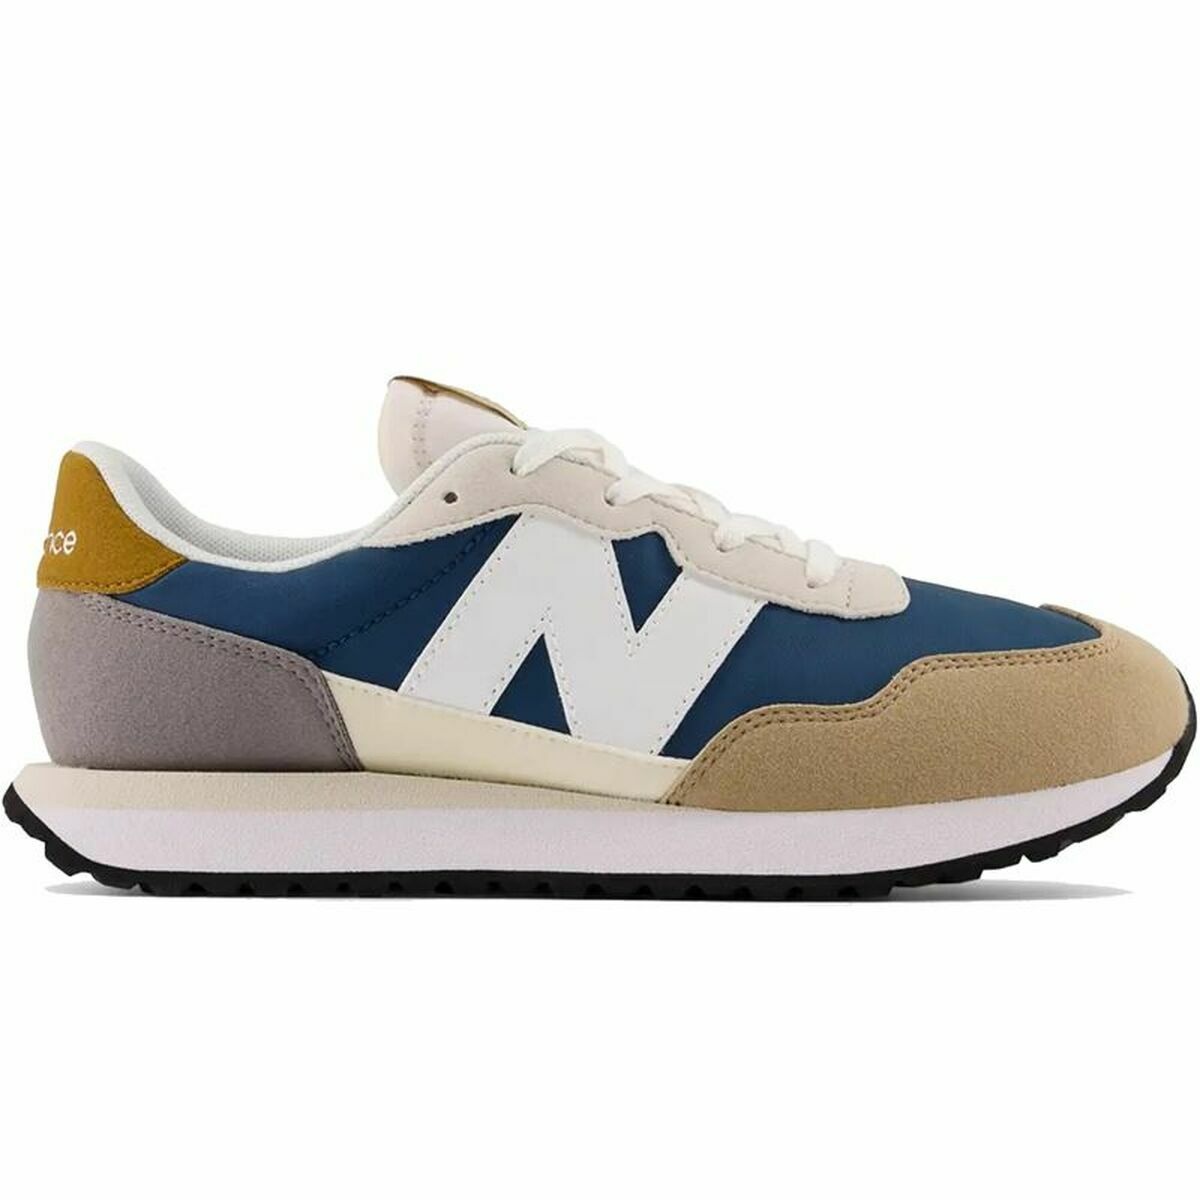
Baby's Sports Shoes New Balance 237 Navy Blue
Brand: New Balance
Keep fit and discover the sector's latest new releases to perform sports with the best guarantees! Purchase Baby's Sports Shoes New Balance 237 Navy Blue at the best price and enjoy a healthy life! Gender: Men Colour: Navy Blue Recommended age: Boys Type: Baby's Sports Shoes
Category: Apparel & Accessories > Shoes > Baby & Toddler Shoes > Baby & Toddler Athletic Shoes